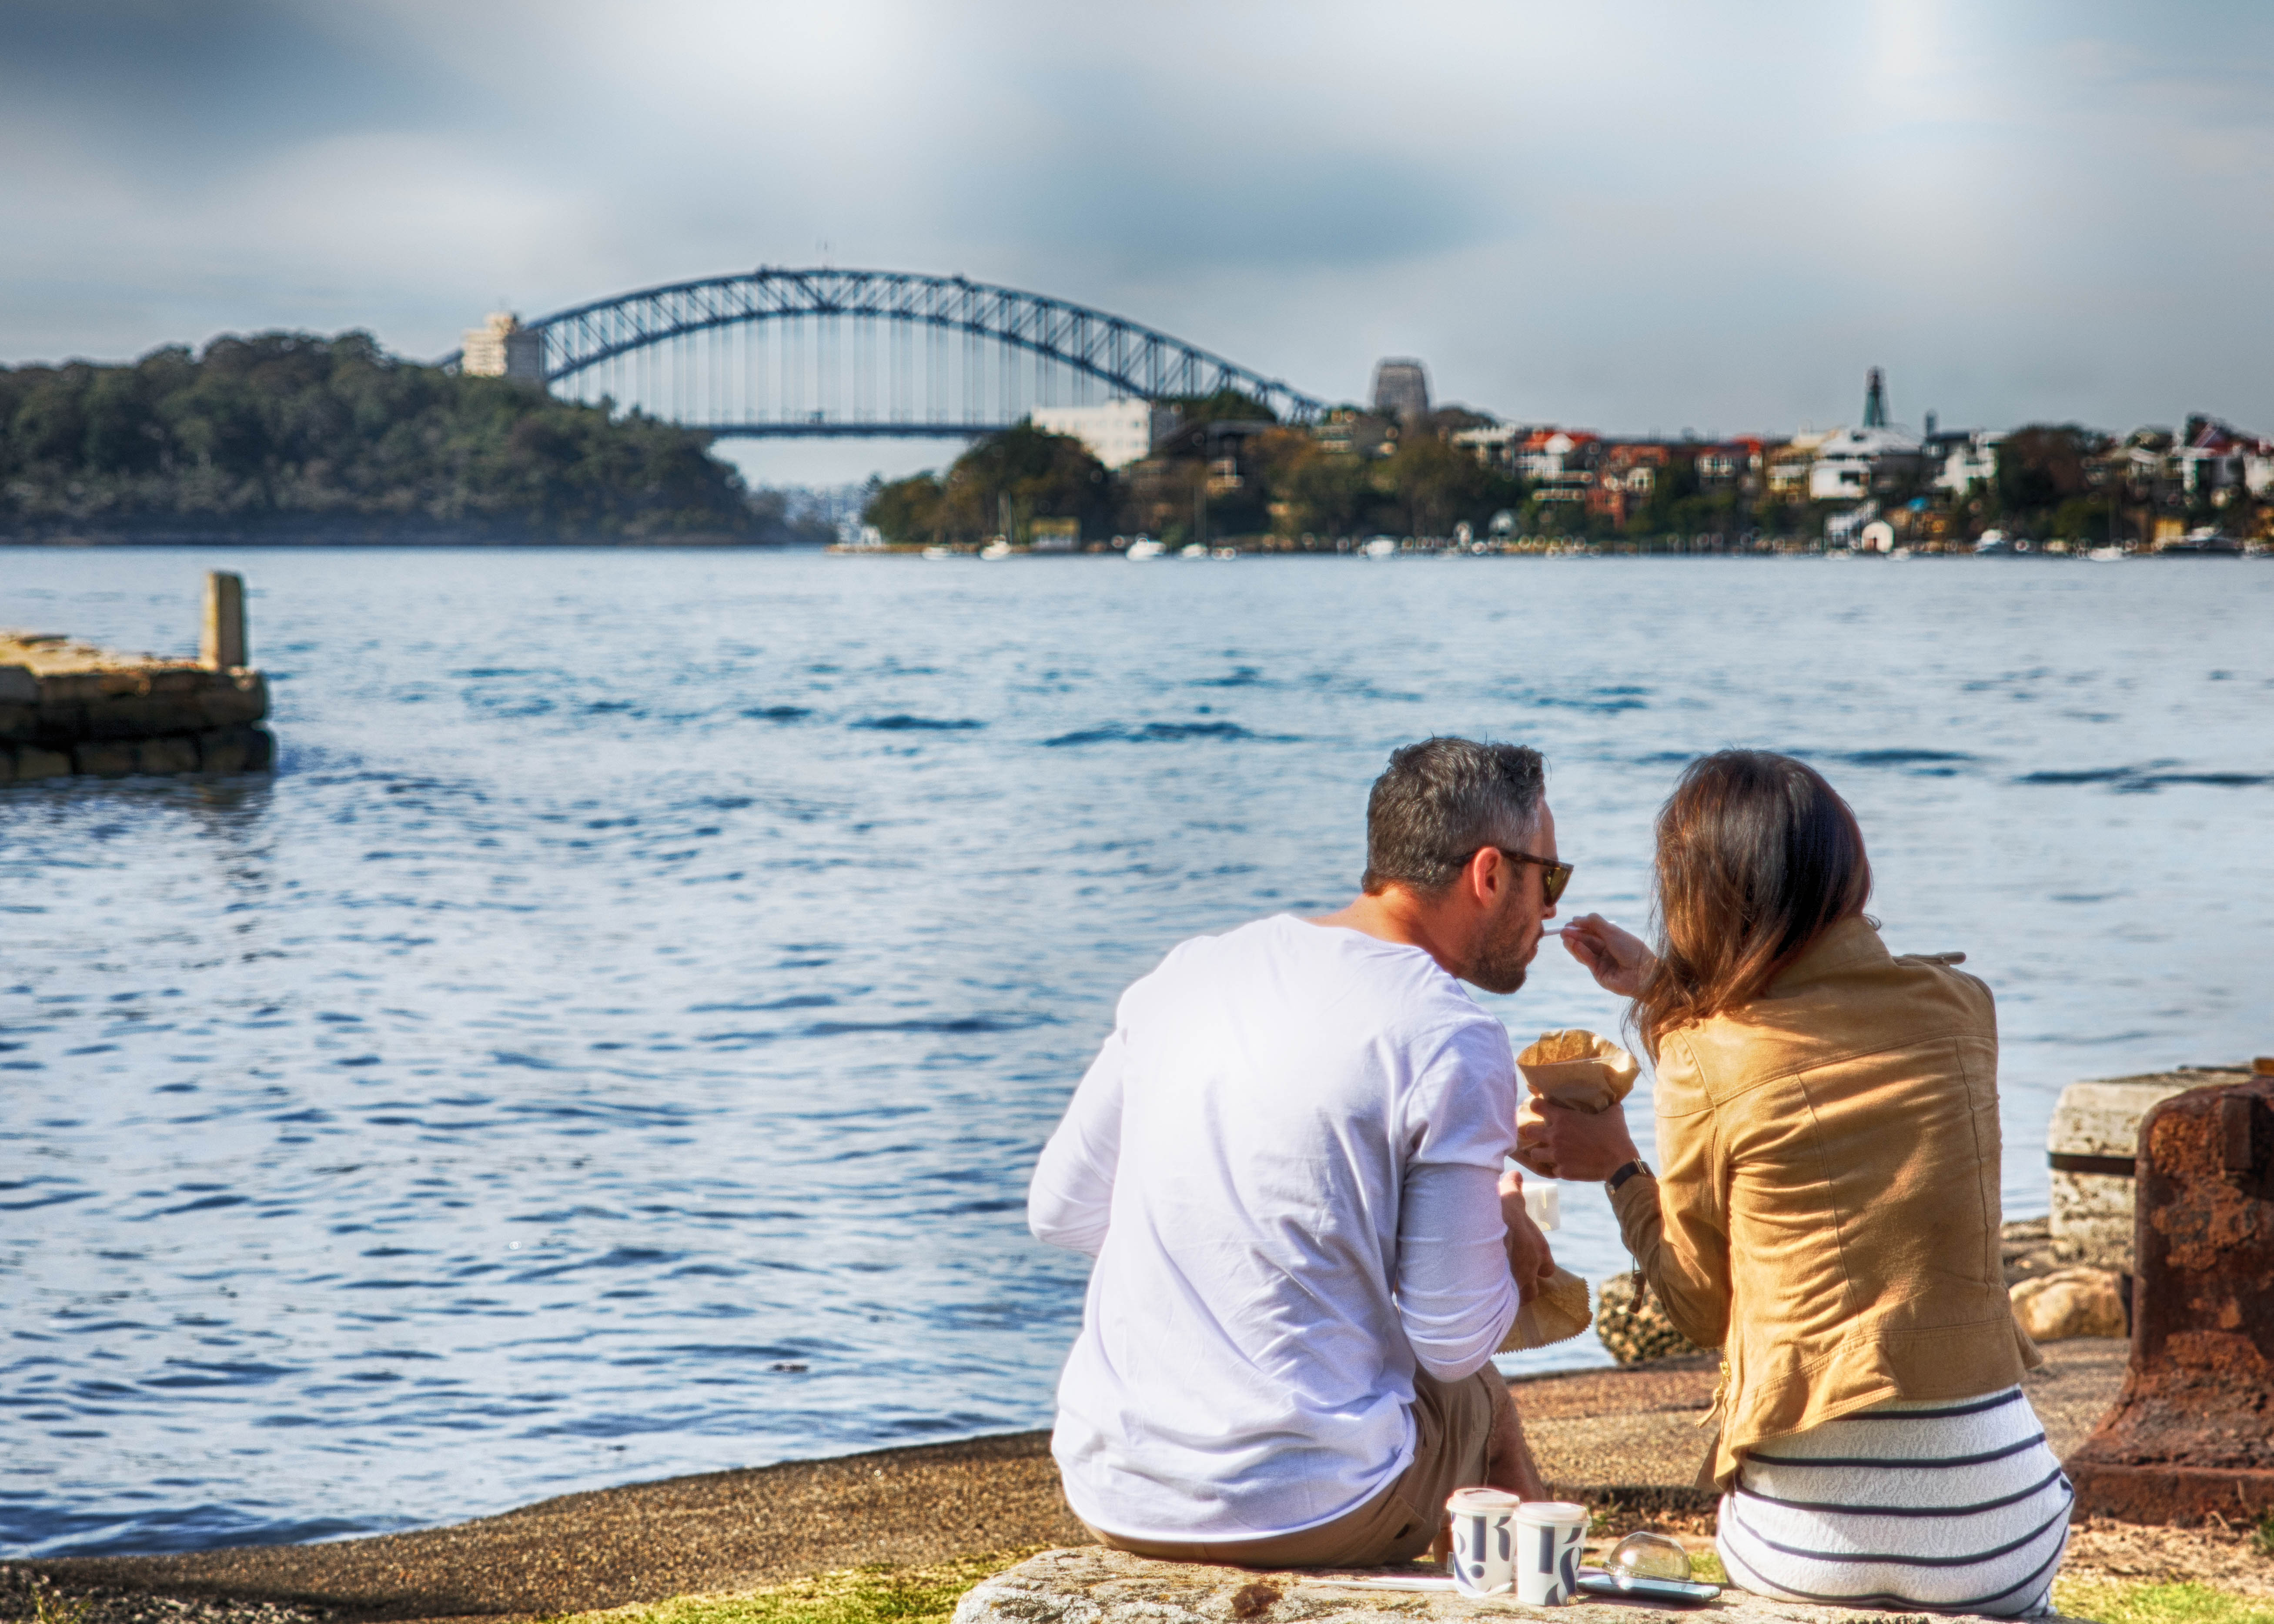
beach, sea, water, shore, lake, river, vacation, travel, tourism, body of water